Shine Ya Light

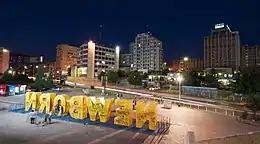
The music video for "Shina Ya Light" was filmed in Ora's hometown of Pristina, Kosovo. The video features a prominent scene of the singer performing a traditional Albanian dance on top of the Newborn monument in Pristina.

The official music video for "Shine Ya Light" was uploaded to Ora's YouTube channel on 27 October 2012, preceded by the release of a trailer on 25 September. A series of behind-the-scenes footage from various stages of filming the video was published on the aforementioned platform on 2 November 2012. Taking place in Ora's birthplace Pristina, Kosovo, the music video was filmed on five different settings across the city over two days. It was directed by British director Emil Nava, who also directed the video for the singer's previous single "R.I.P.". The attires worn by her in the visual included designs by French fashion designers Christian Louboutin and Jean Paul Gaultier. In talking about the video's location and given her Kosovo Albanian heritage, Ora stated, "I can't explain to you what this means [...] This is the only place I wanted to shoot my video." During an interview with "Rap-Up", the singer further explained, "I'm proud to kind of put [Kosovo] on the map [...] We are a very patriotic country, so we always try to mention us wherever we can because it's such a great place."